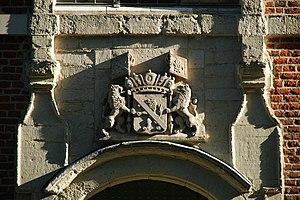
Belgique - Brabant flamand - Oud-Heverlee - Chapelle Notre-Dame de Steenbergen
La chapelle Notre-Dame de Steenbergen est une chapelle de style baroque située sur le territoire de la commune belge d'Oud-Heverlee, dans la province du Brabant flamand.